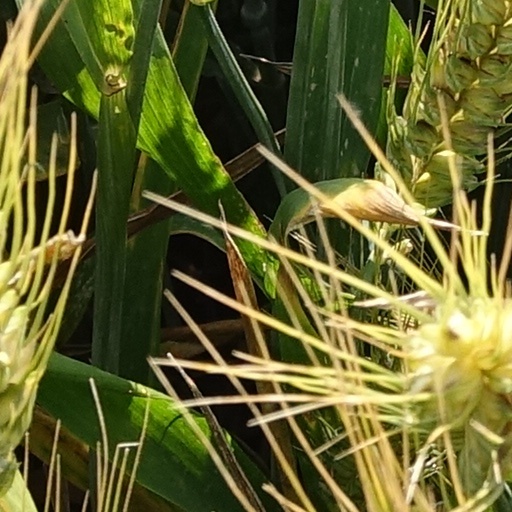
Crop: wheat